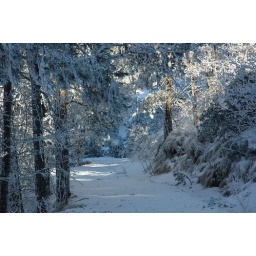
il percorso ottimo per mountain bike e passeggiate a cavallo passa in mezzo alle pinete